Farmer Wants a Wife

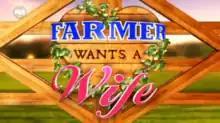

Farmer Wants a Wife is a reality television series developed by Fremantle Media. The basic structure of the programme is that a number of farmers are presented with women from the city, from whom they choose one to be their spouse. The first edition premièred in the United Kingdom on ITV in 2001. However, the original format of the programme is likely to date back to the TV programme "Bauer sucht Bäuerin", which was broadcast in 1983 on SF DRS in Switzerland.